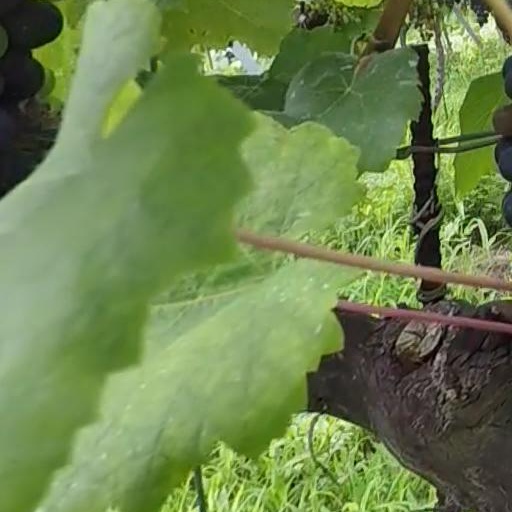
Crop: grape